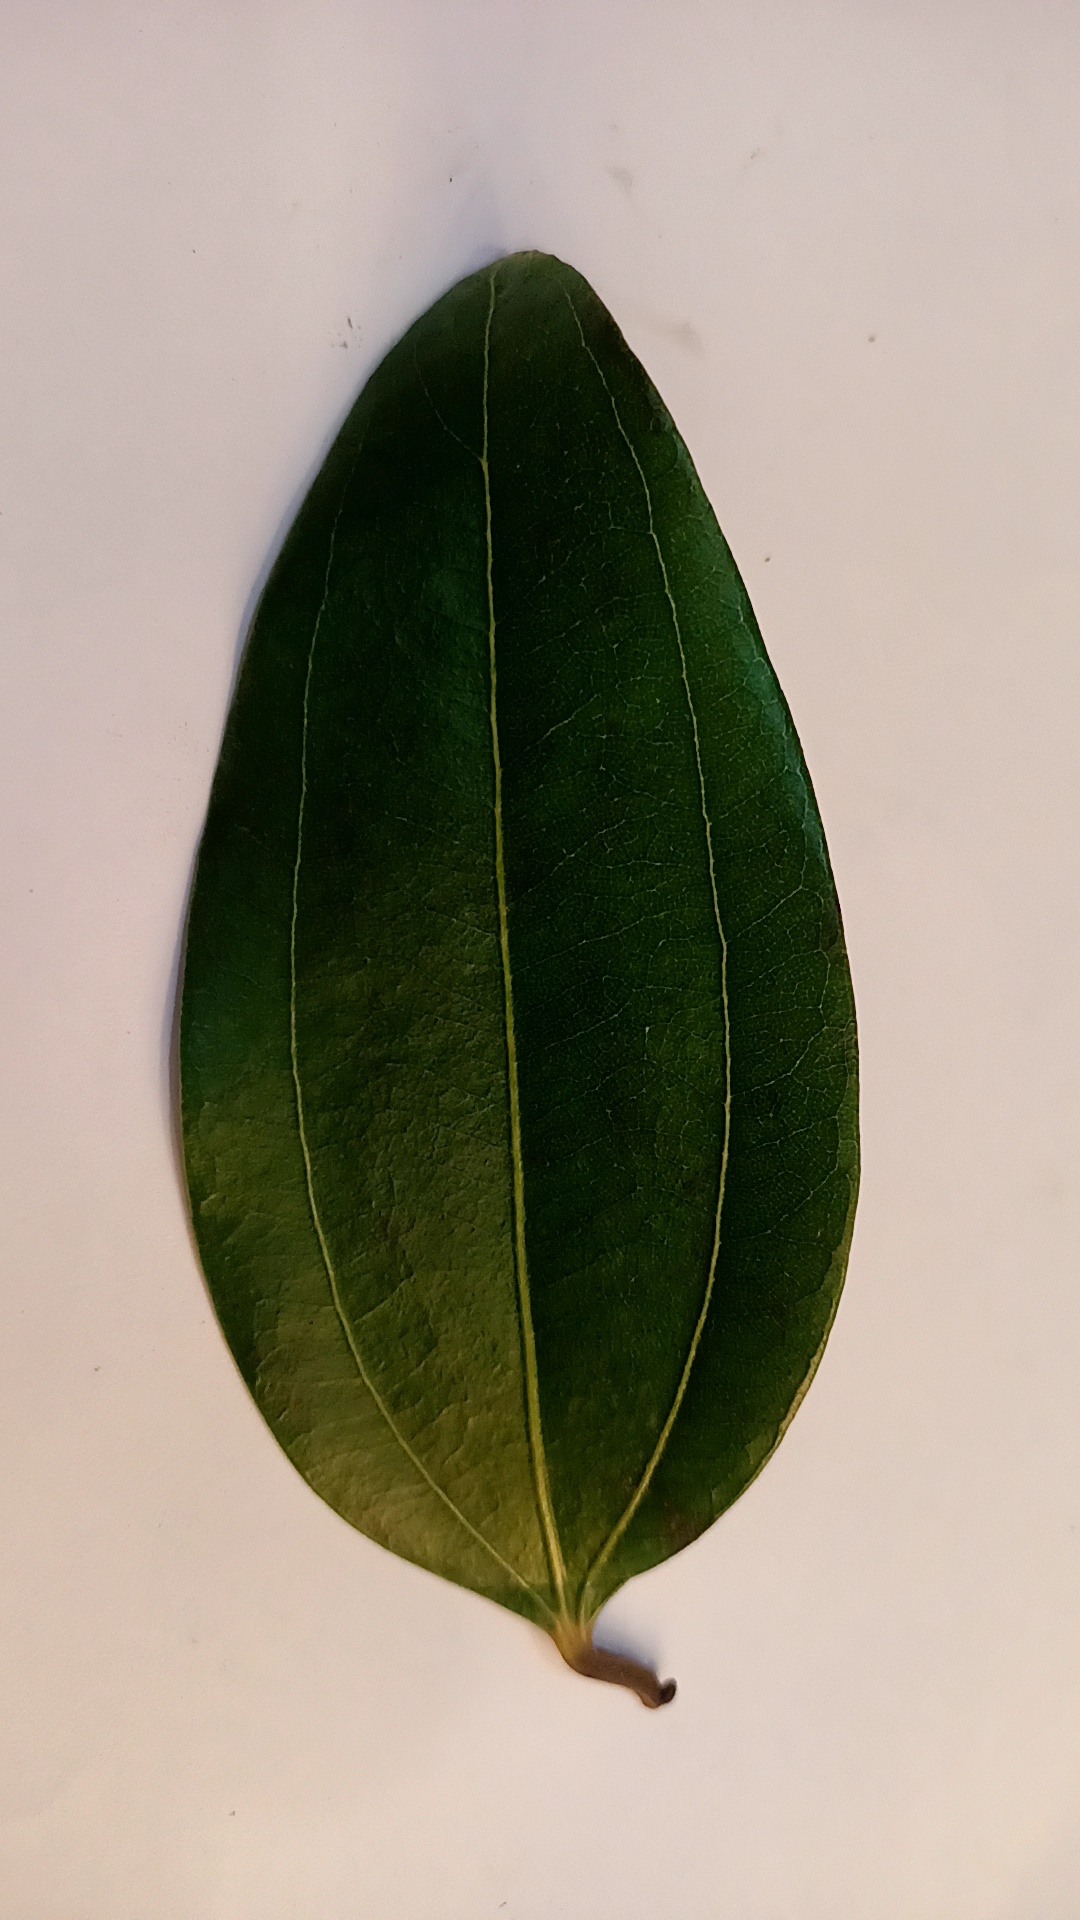
Label: Healthy